Charcoal biscuit

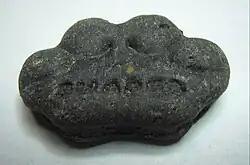
Charcoal dog biscuit (Winalot Shapes)

A charcoal biscuit is a biscuit based on a powdered willow charcoal or activated carbon mixed with ordinary flour, and made into dough with butter, sugar and eggs.